1 Kings 11

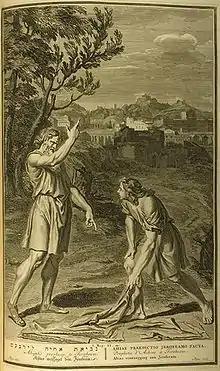
Gerard Hoet, "Ahijah's prophecy to Jeroboam", 1728.

Solomon's disloyalty to God resulted in the emergence of 'adversary' (Hebrew: "satan") to his reign, in form of three different persons: Hadad, an Edomite prince (verses 14–22), Rezon the son of Eliada of Damascus (verses 23–25), and Jeroboam ben Nebat (verses 26–40). The passage clearly states that God was the initiator of these adversaries (verses 14, 23, also 29–33). The brief biography of each adversary presented in the passage has similarities with the earlier history of Israel.